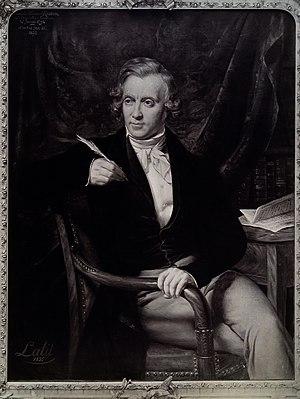
François-Vincent Raspail, né le 29 janvier 1794 à Carpentras et mort le 7 janvier 1878 à Arcueil, est un chimiste, botaniste et homme politique français.